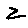
Label: 2